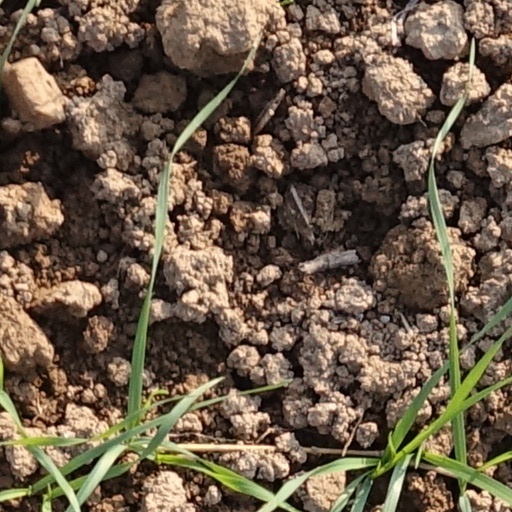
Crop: wheat